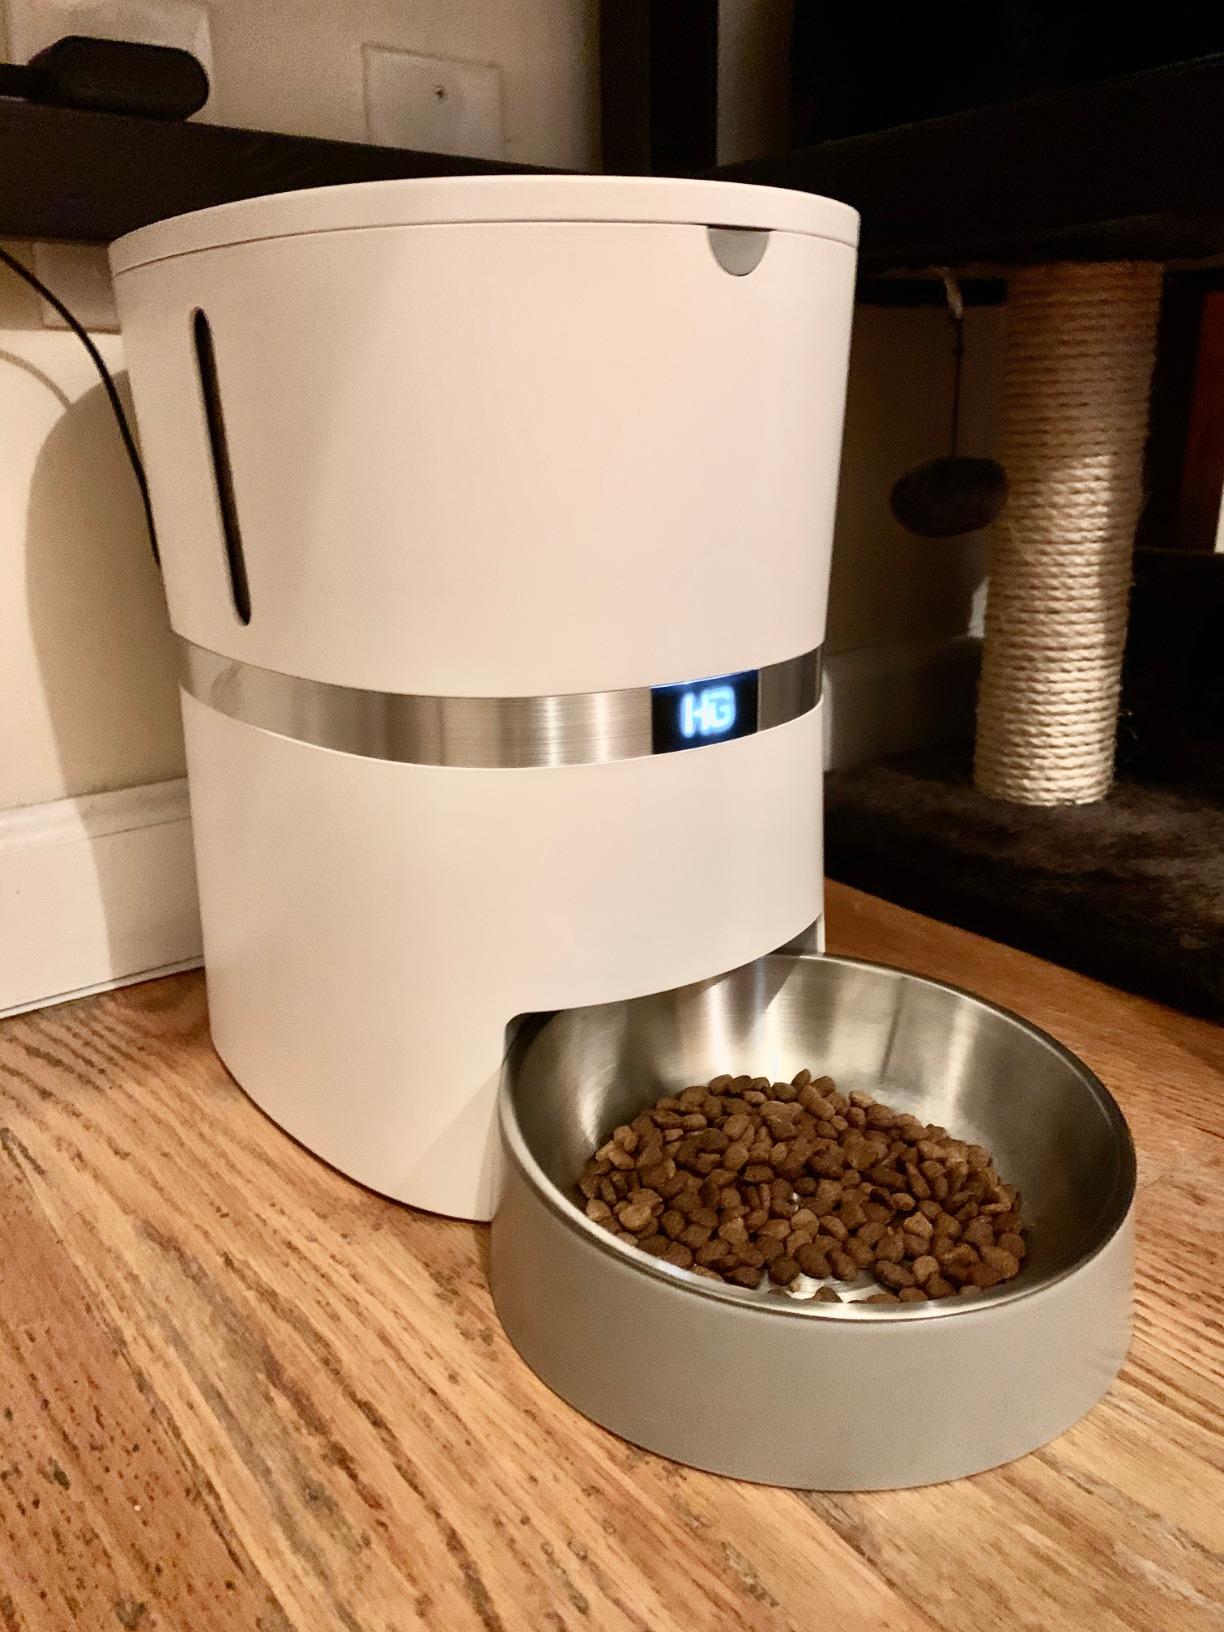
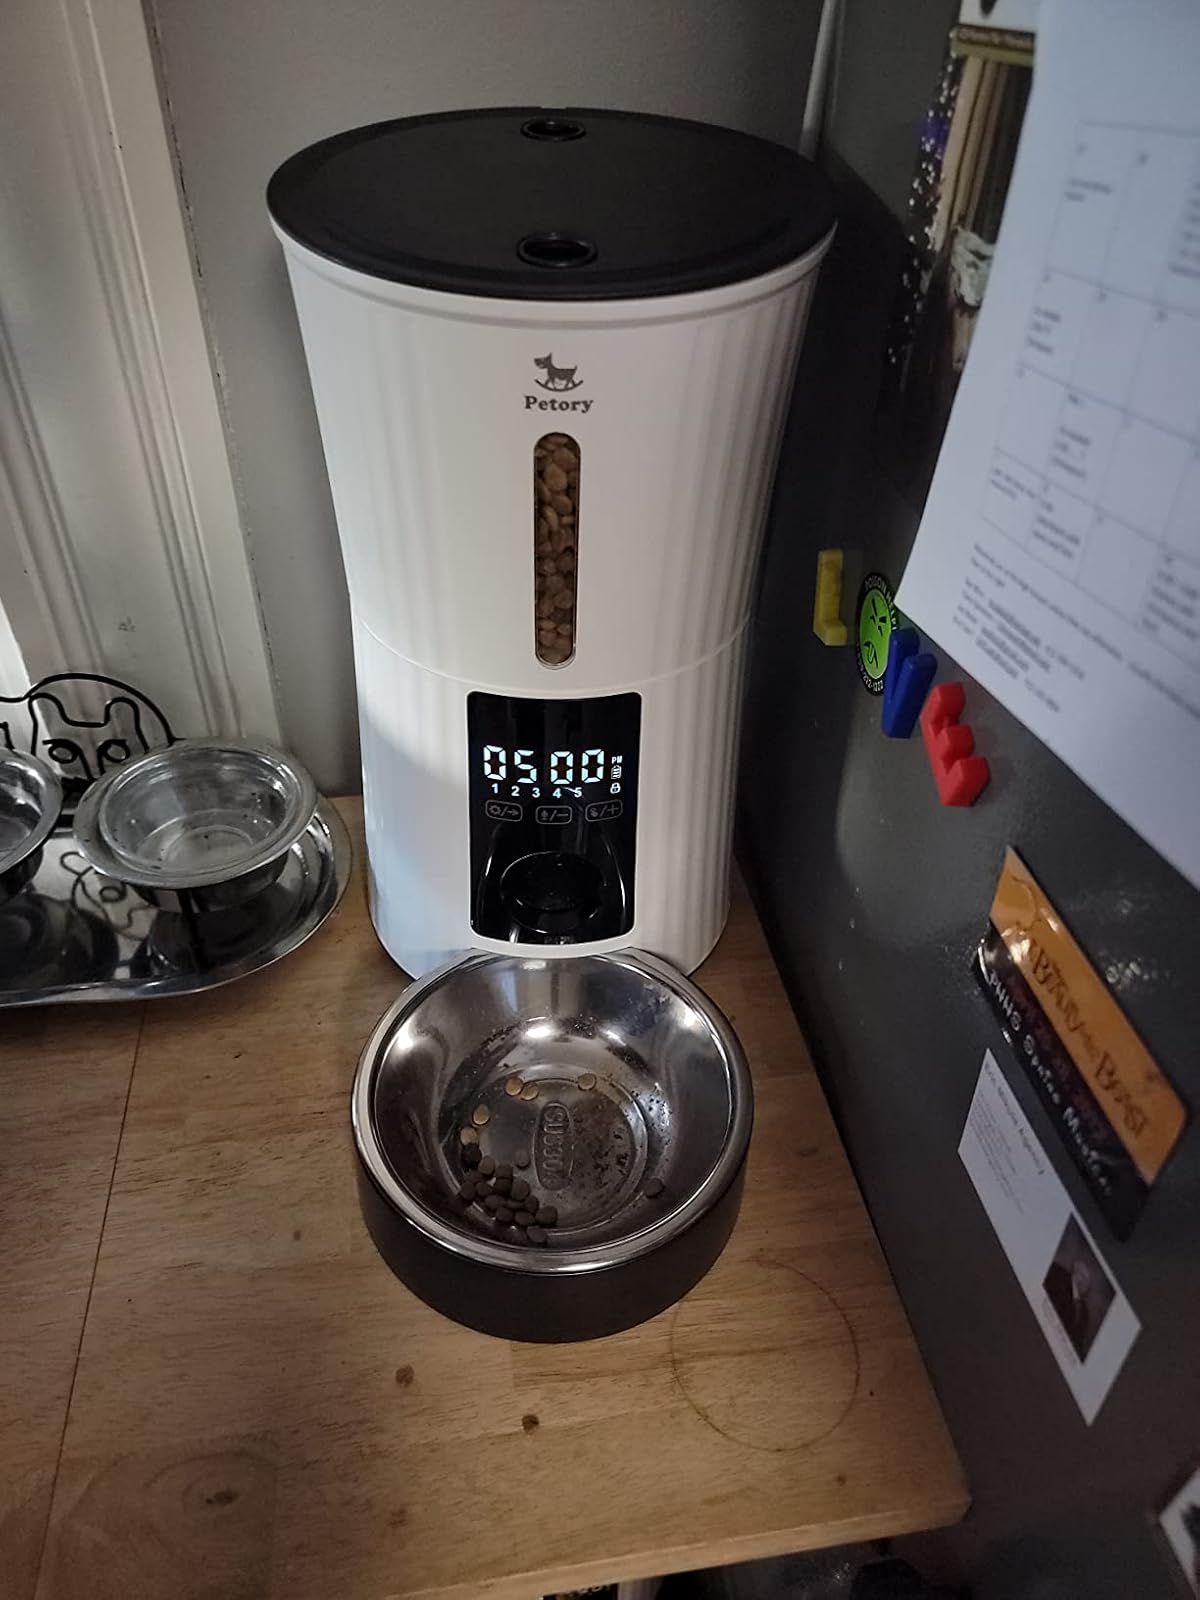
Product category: items_feeder
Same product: no